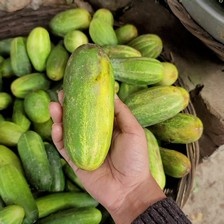
Label: cucumber